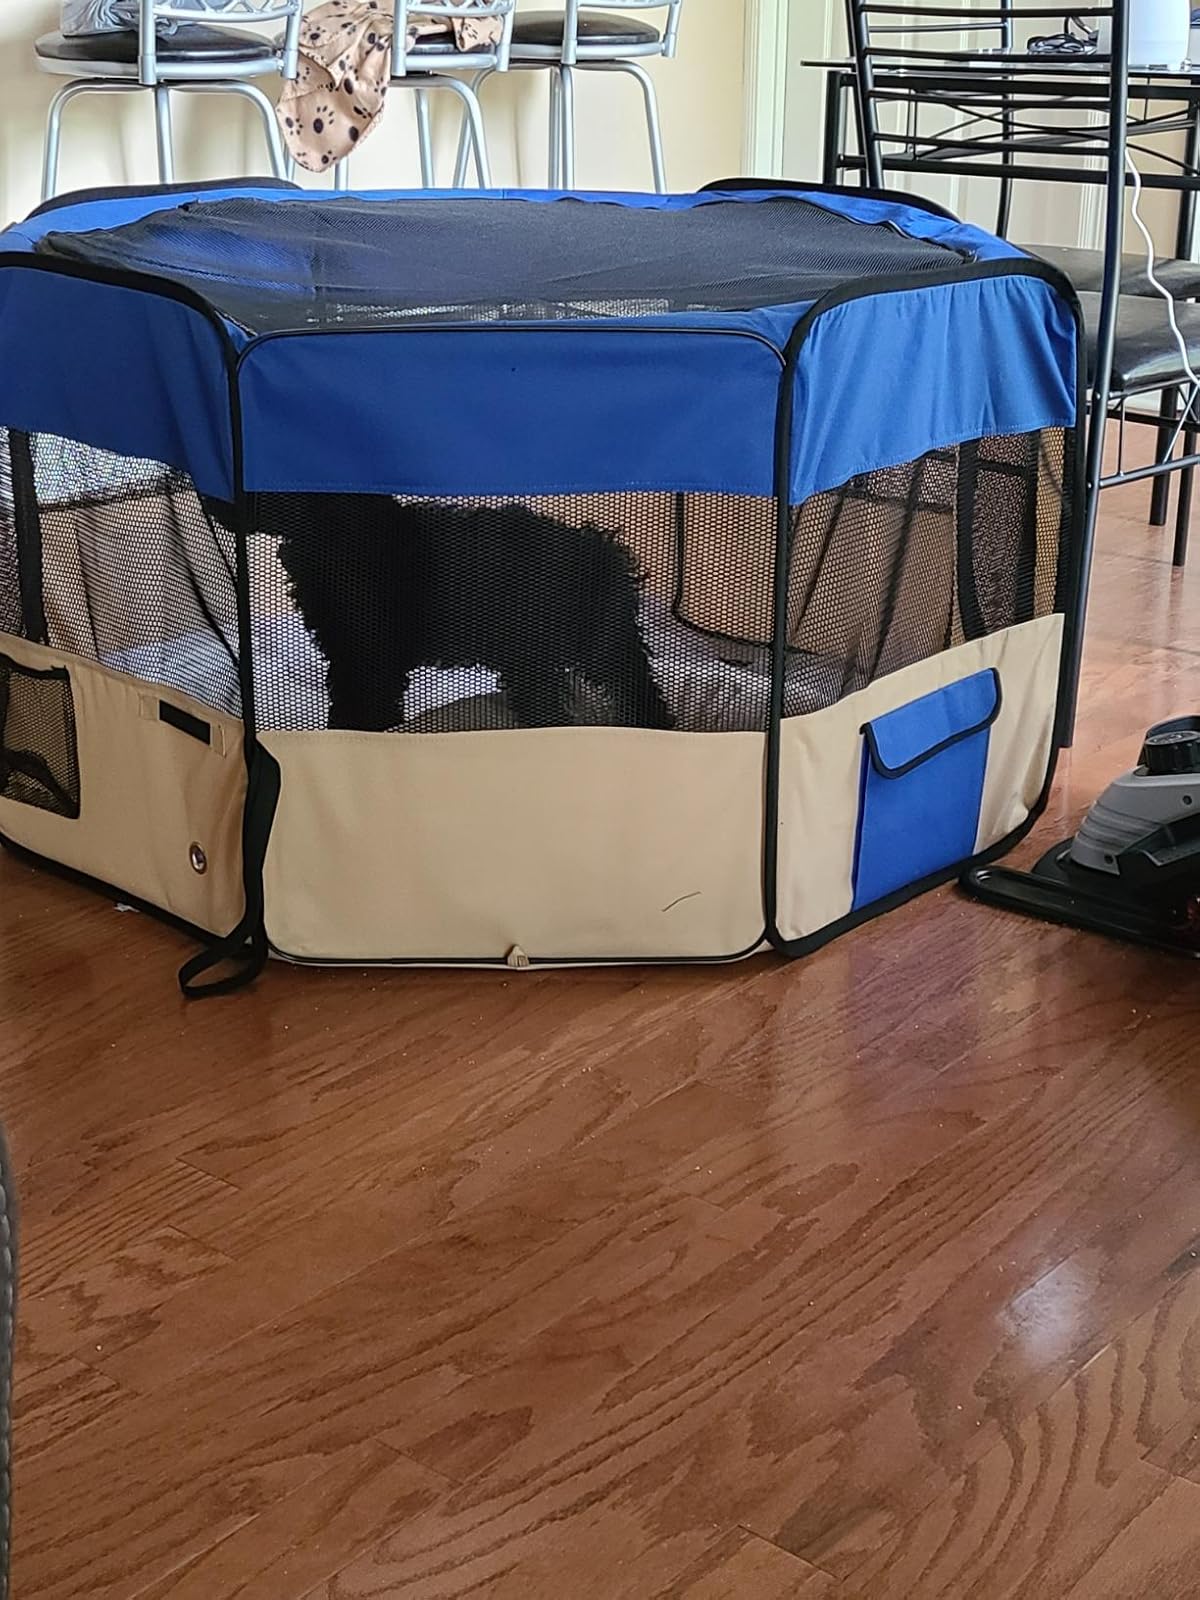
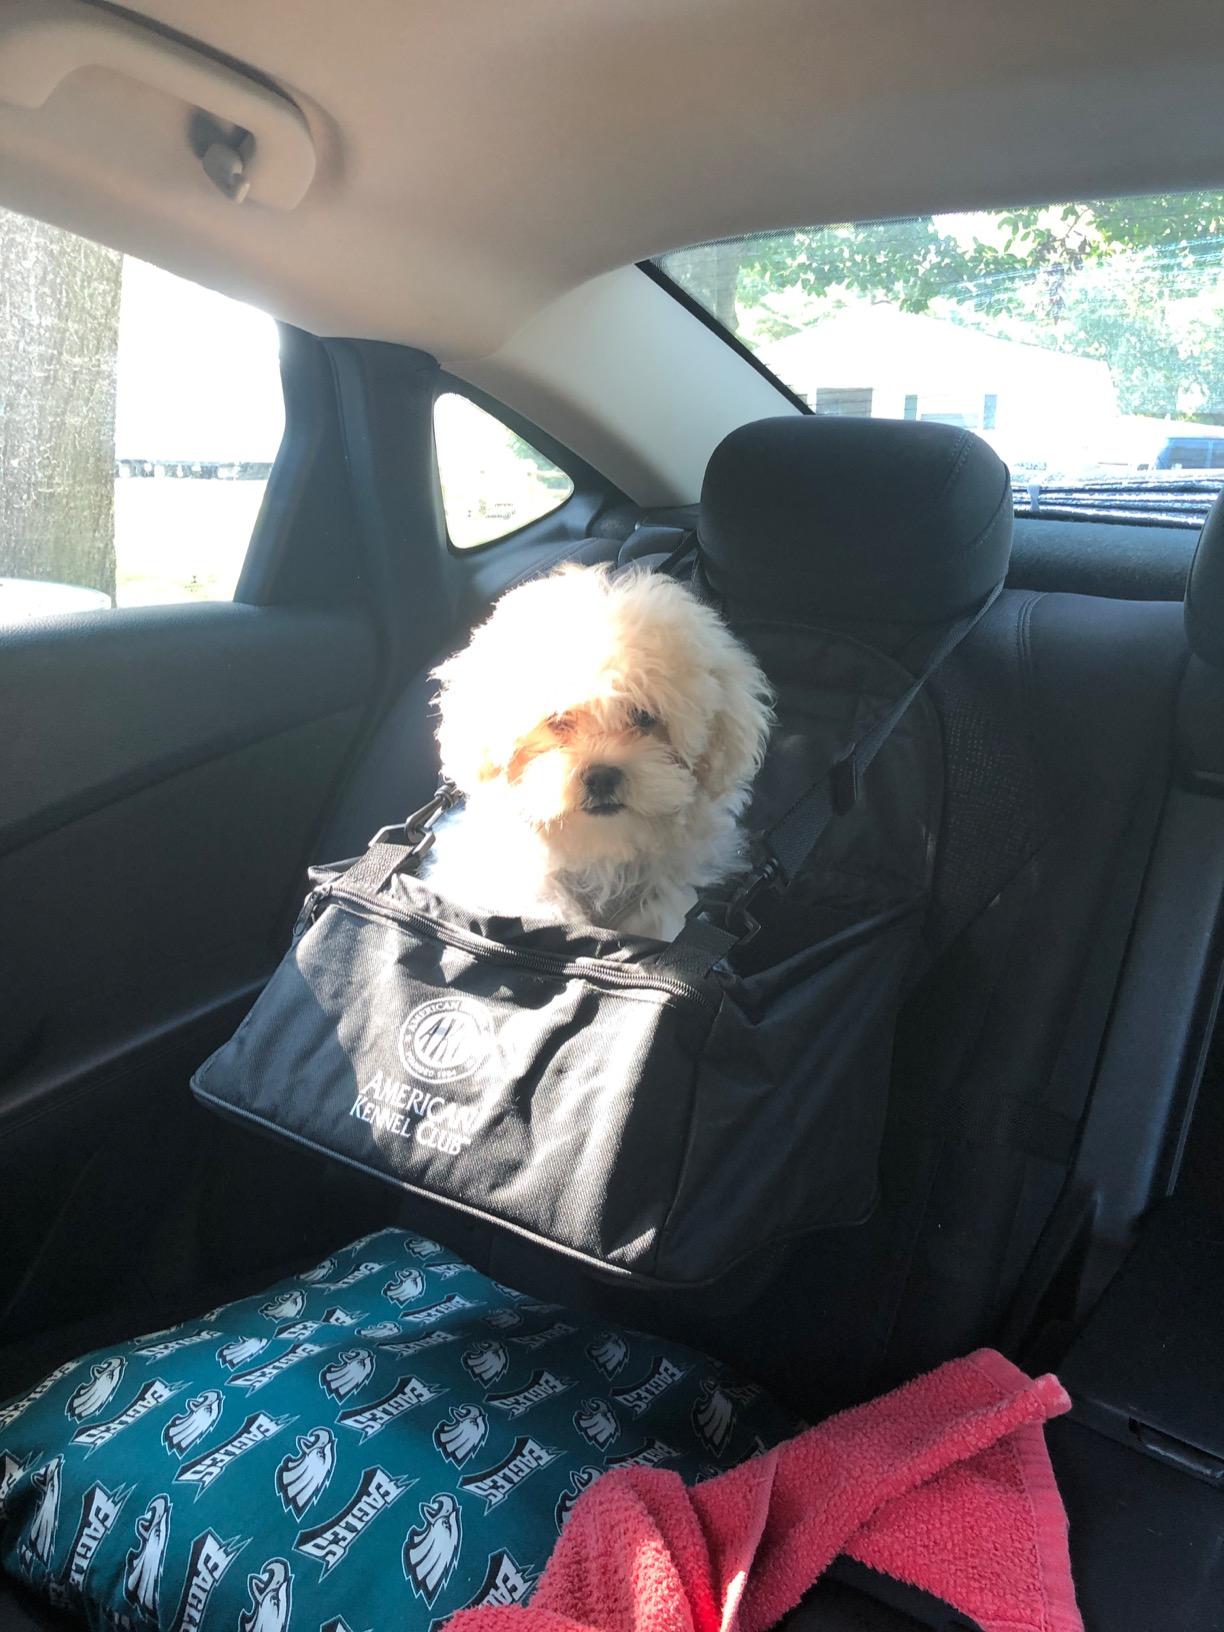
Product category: items_kennel
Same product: no